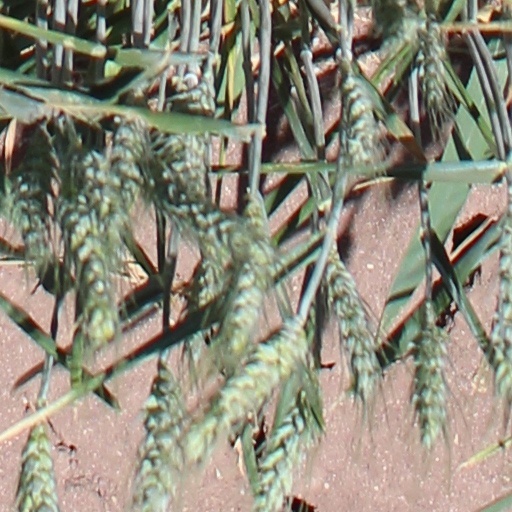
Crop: wheat